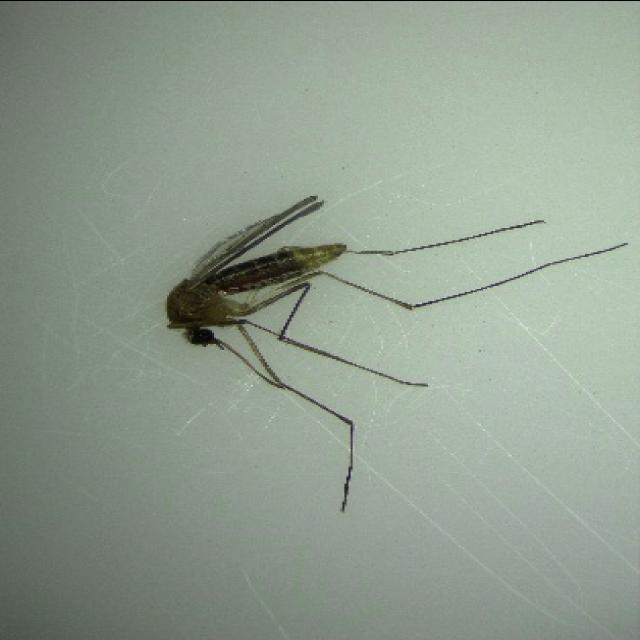
Species: culex_pipiens